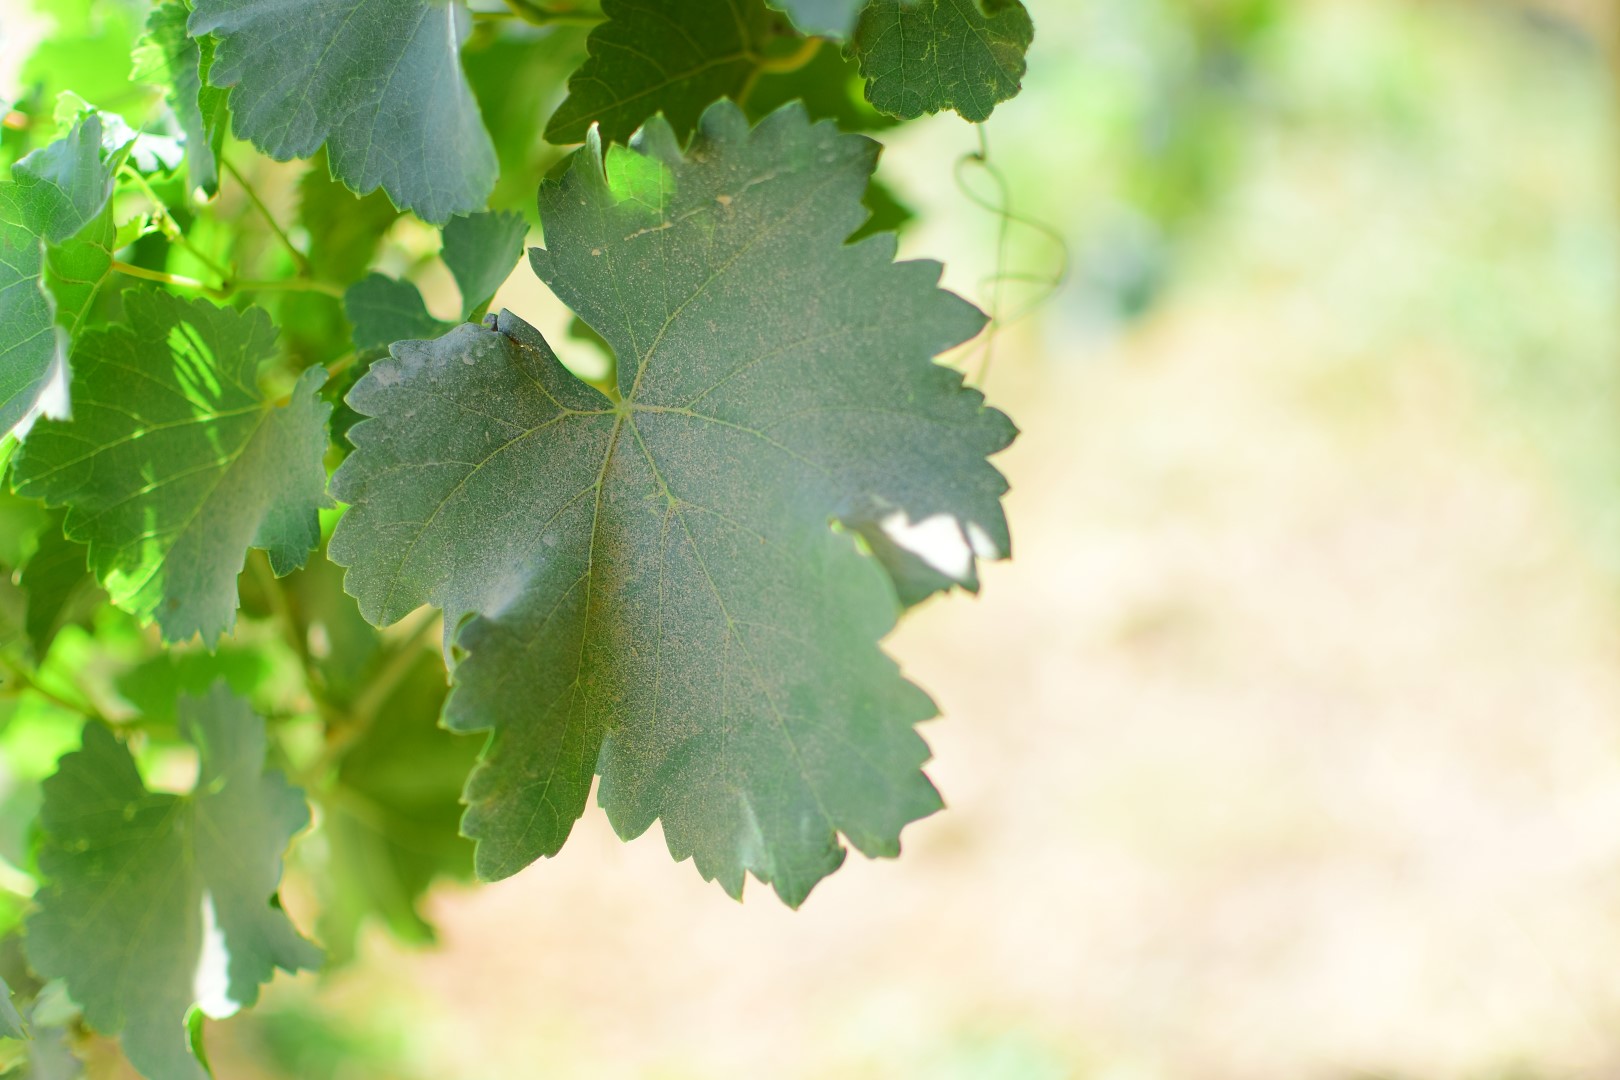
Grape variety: Frinsi